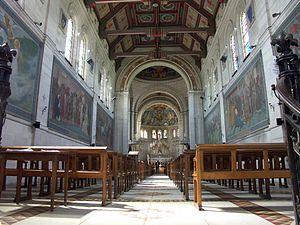
Domrémy-la-Pucelle (Vosges) Basilique du-Bois-Chênu - Vue vers Abside
Paul Sédille, né le 16 juin 1836 et mort le 6 janvier 1900, est un architecte, théoricien de l'architecture et peintre français.
La basilique du Bois-Chenu, du Bois Chênu ou encore Sainte-Jeanne-d'Arc de Domrémy-la-Pucelle, est un édifice religieux dédié à Jeanne d'Arc, qui a été élevé au XIXᵉ siècle sur un coteau forestier de Domrémy-la-Pucelle, son village natal.